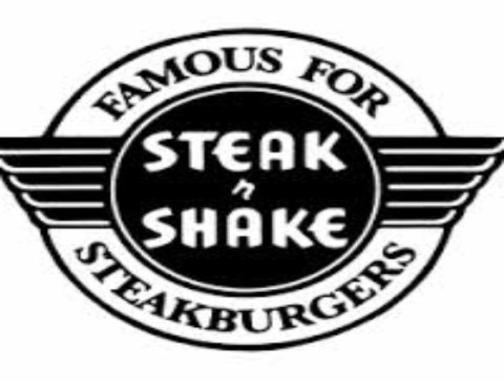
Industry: Food